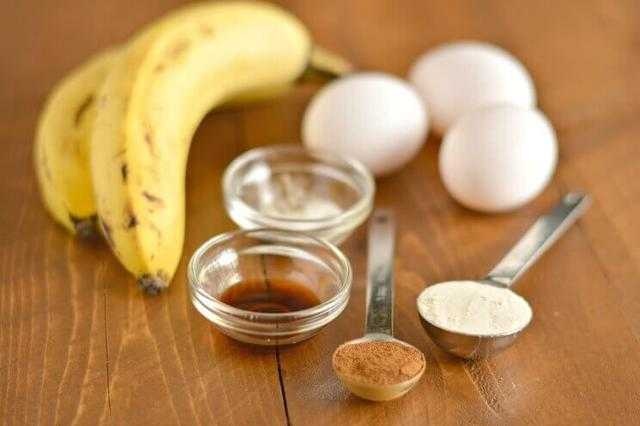
Label: Banana